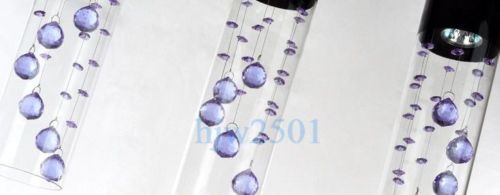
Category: lamp